U.S. Route 9W

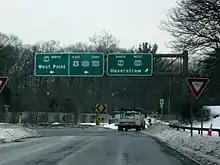
US 9W, as seen from the north end of the PIP at the Bear Mountain Circle in Fort Montgomery

At Jones Point, the road curves and bends above the river as it works its way around Dunderberg Mountain, the southernmost peak of the Hudson Highlands and part of Bear Mountain State Park.